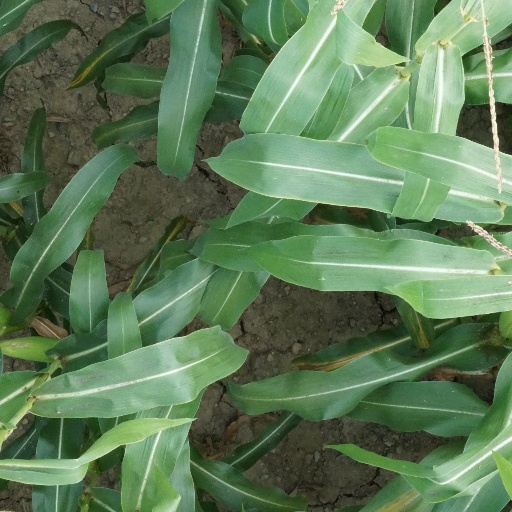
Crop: maize; corn